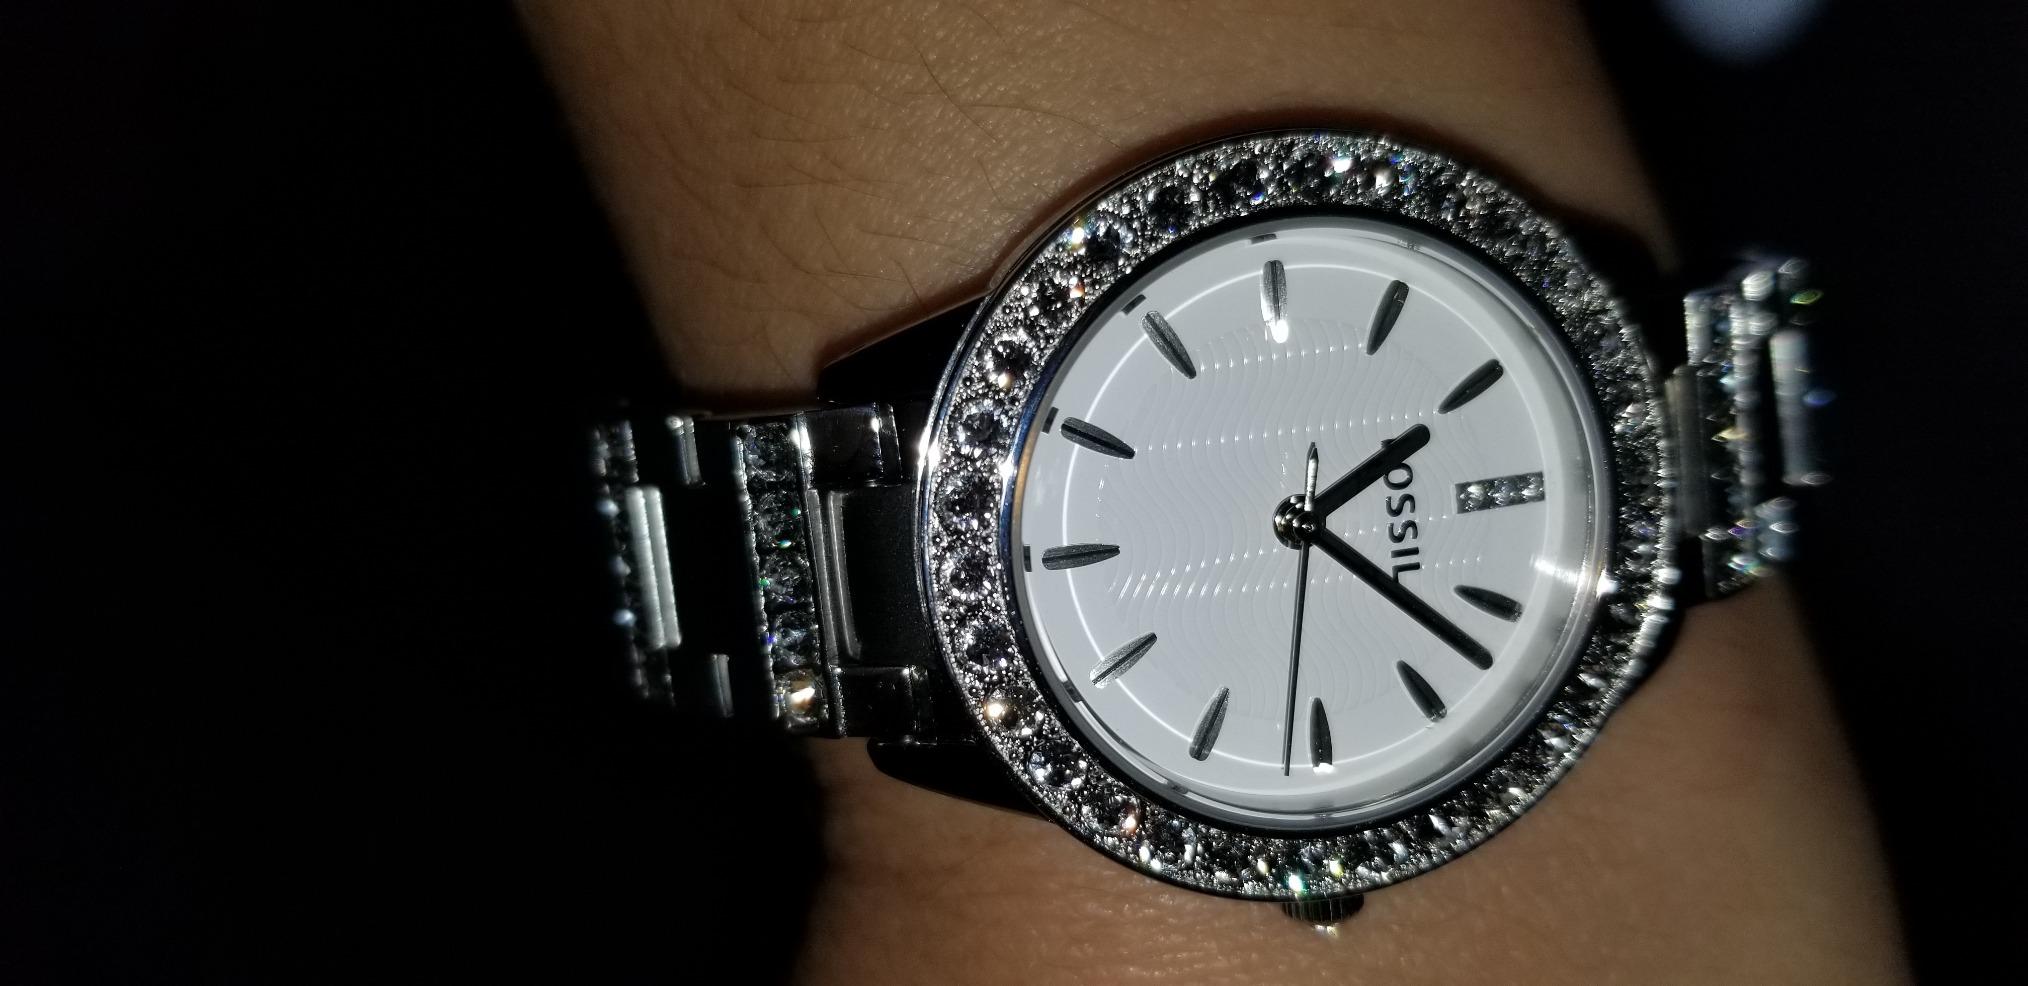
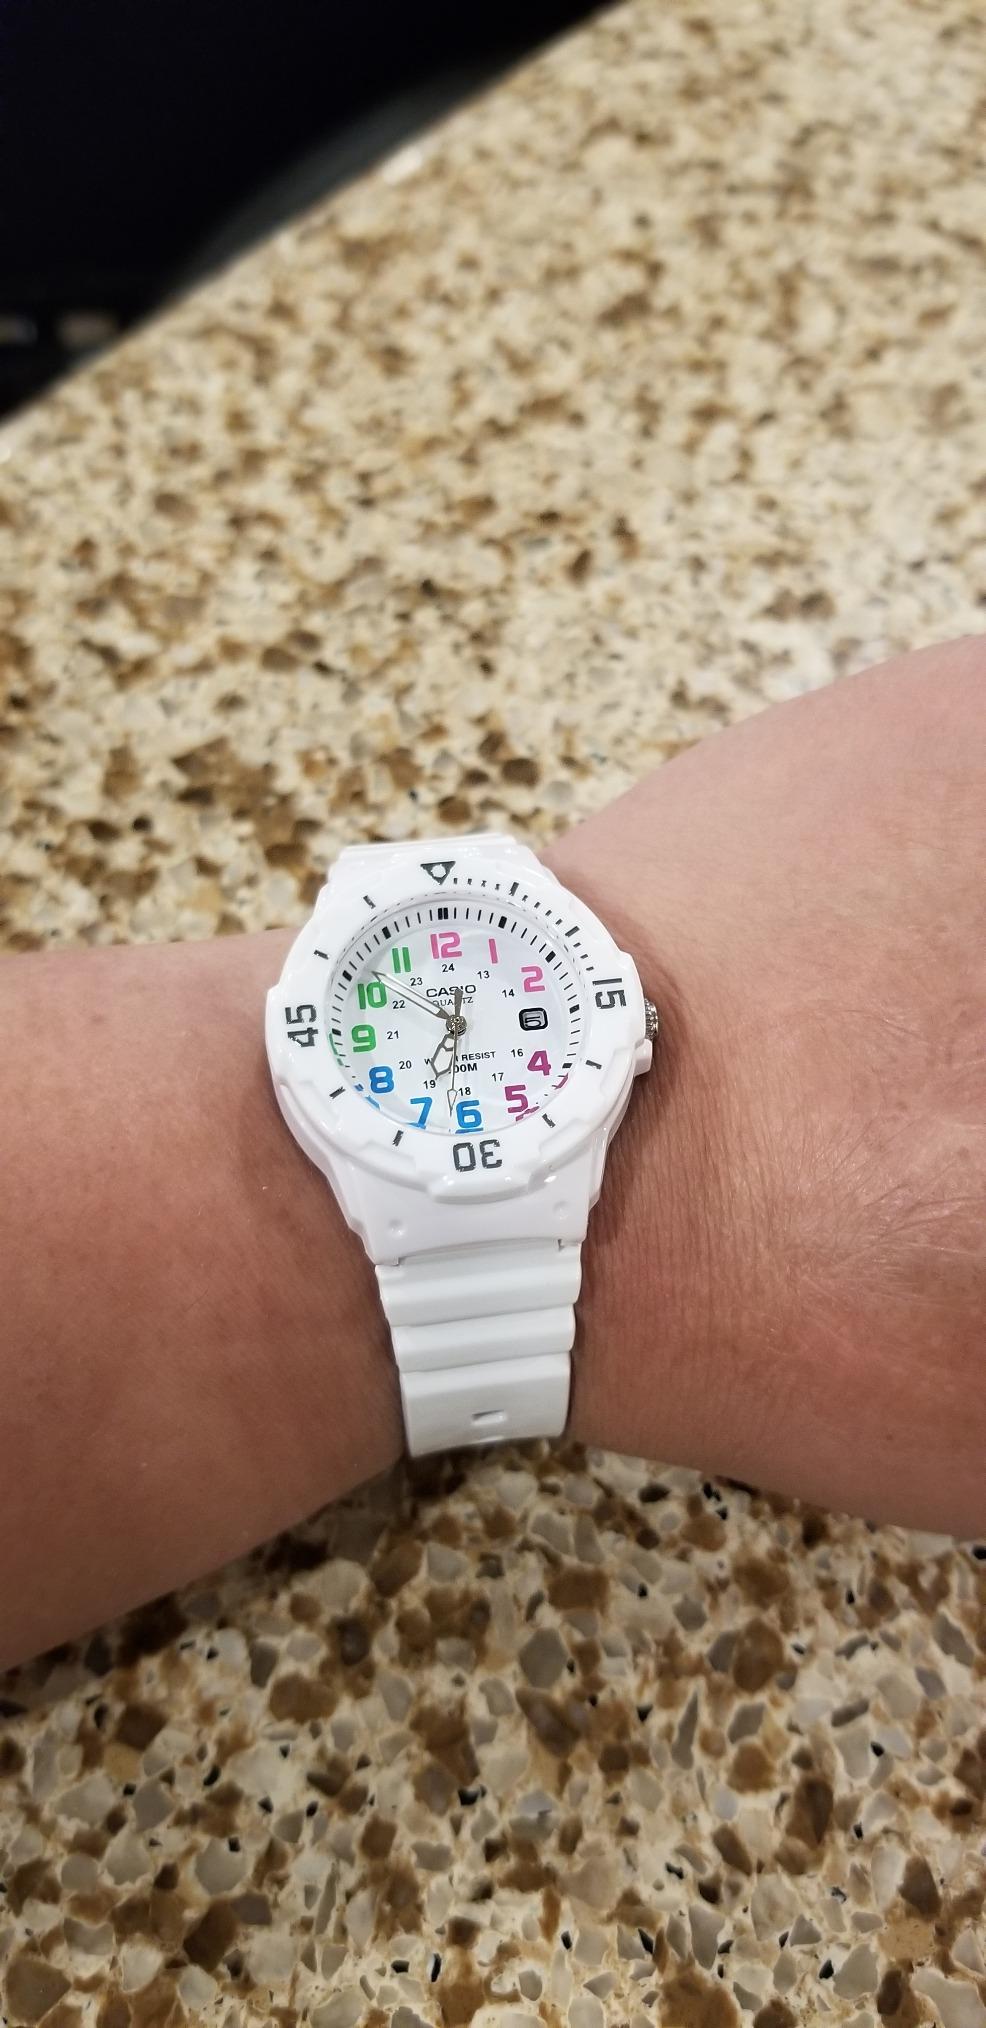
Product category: accessories_watch
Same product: no